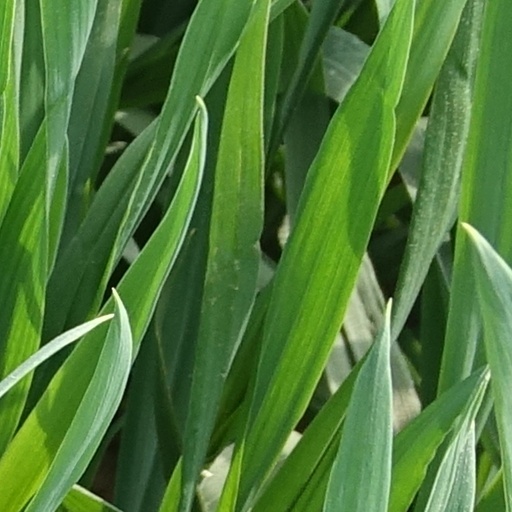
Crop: wheat